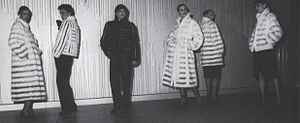
Birger Christensen
Birger Christensen er et dansk mode- og pelshus, som blev etableret i 1869, da Jens Birger Christensens oldefar Carl Schottländer gik i partnerskab med Moses Levinsky. De drev en mindre muffe-, hatte- og pelsforretning op til ca. 1910, hvor Jørgen Birger Christensen, Schottländers svigersøn, blev ansat i forretningen. Omkring 1925 skiftede forretningen navn til J. Birger Christensen, men da sønnen, Finn Birger Christensen, overtog forretningen i 1955 skiftede firmaet navn til Birger Christensen. I 1961 blev firmaet kongelig hofleverandør.